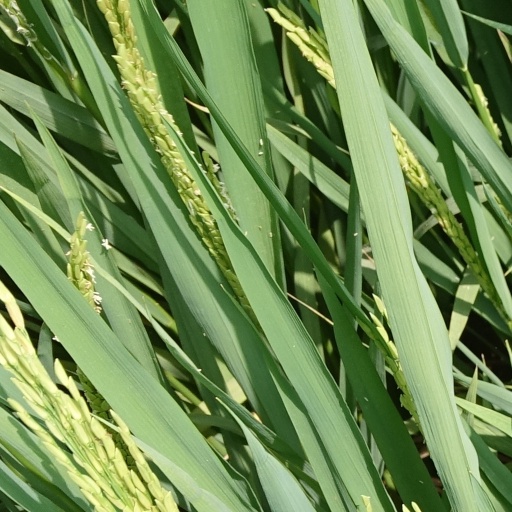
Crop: rice